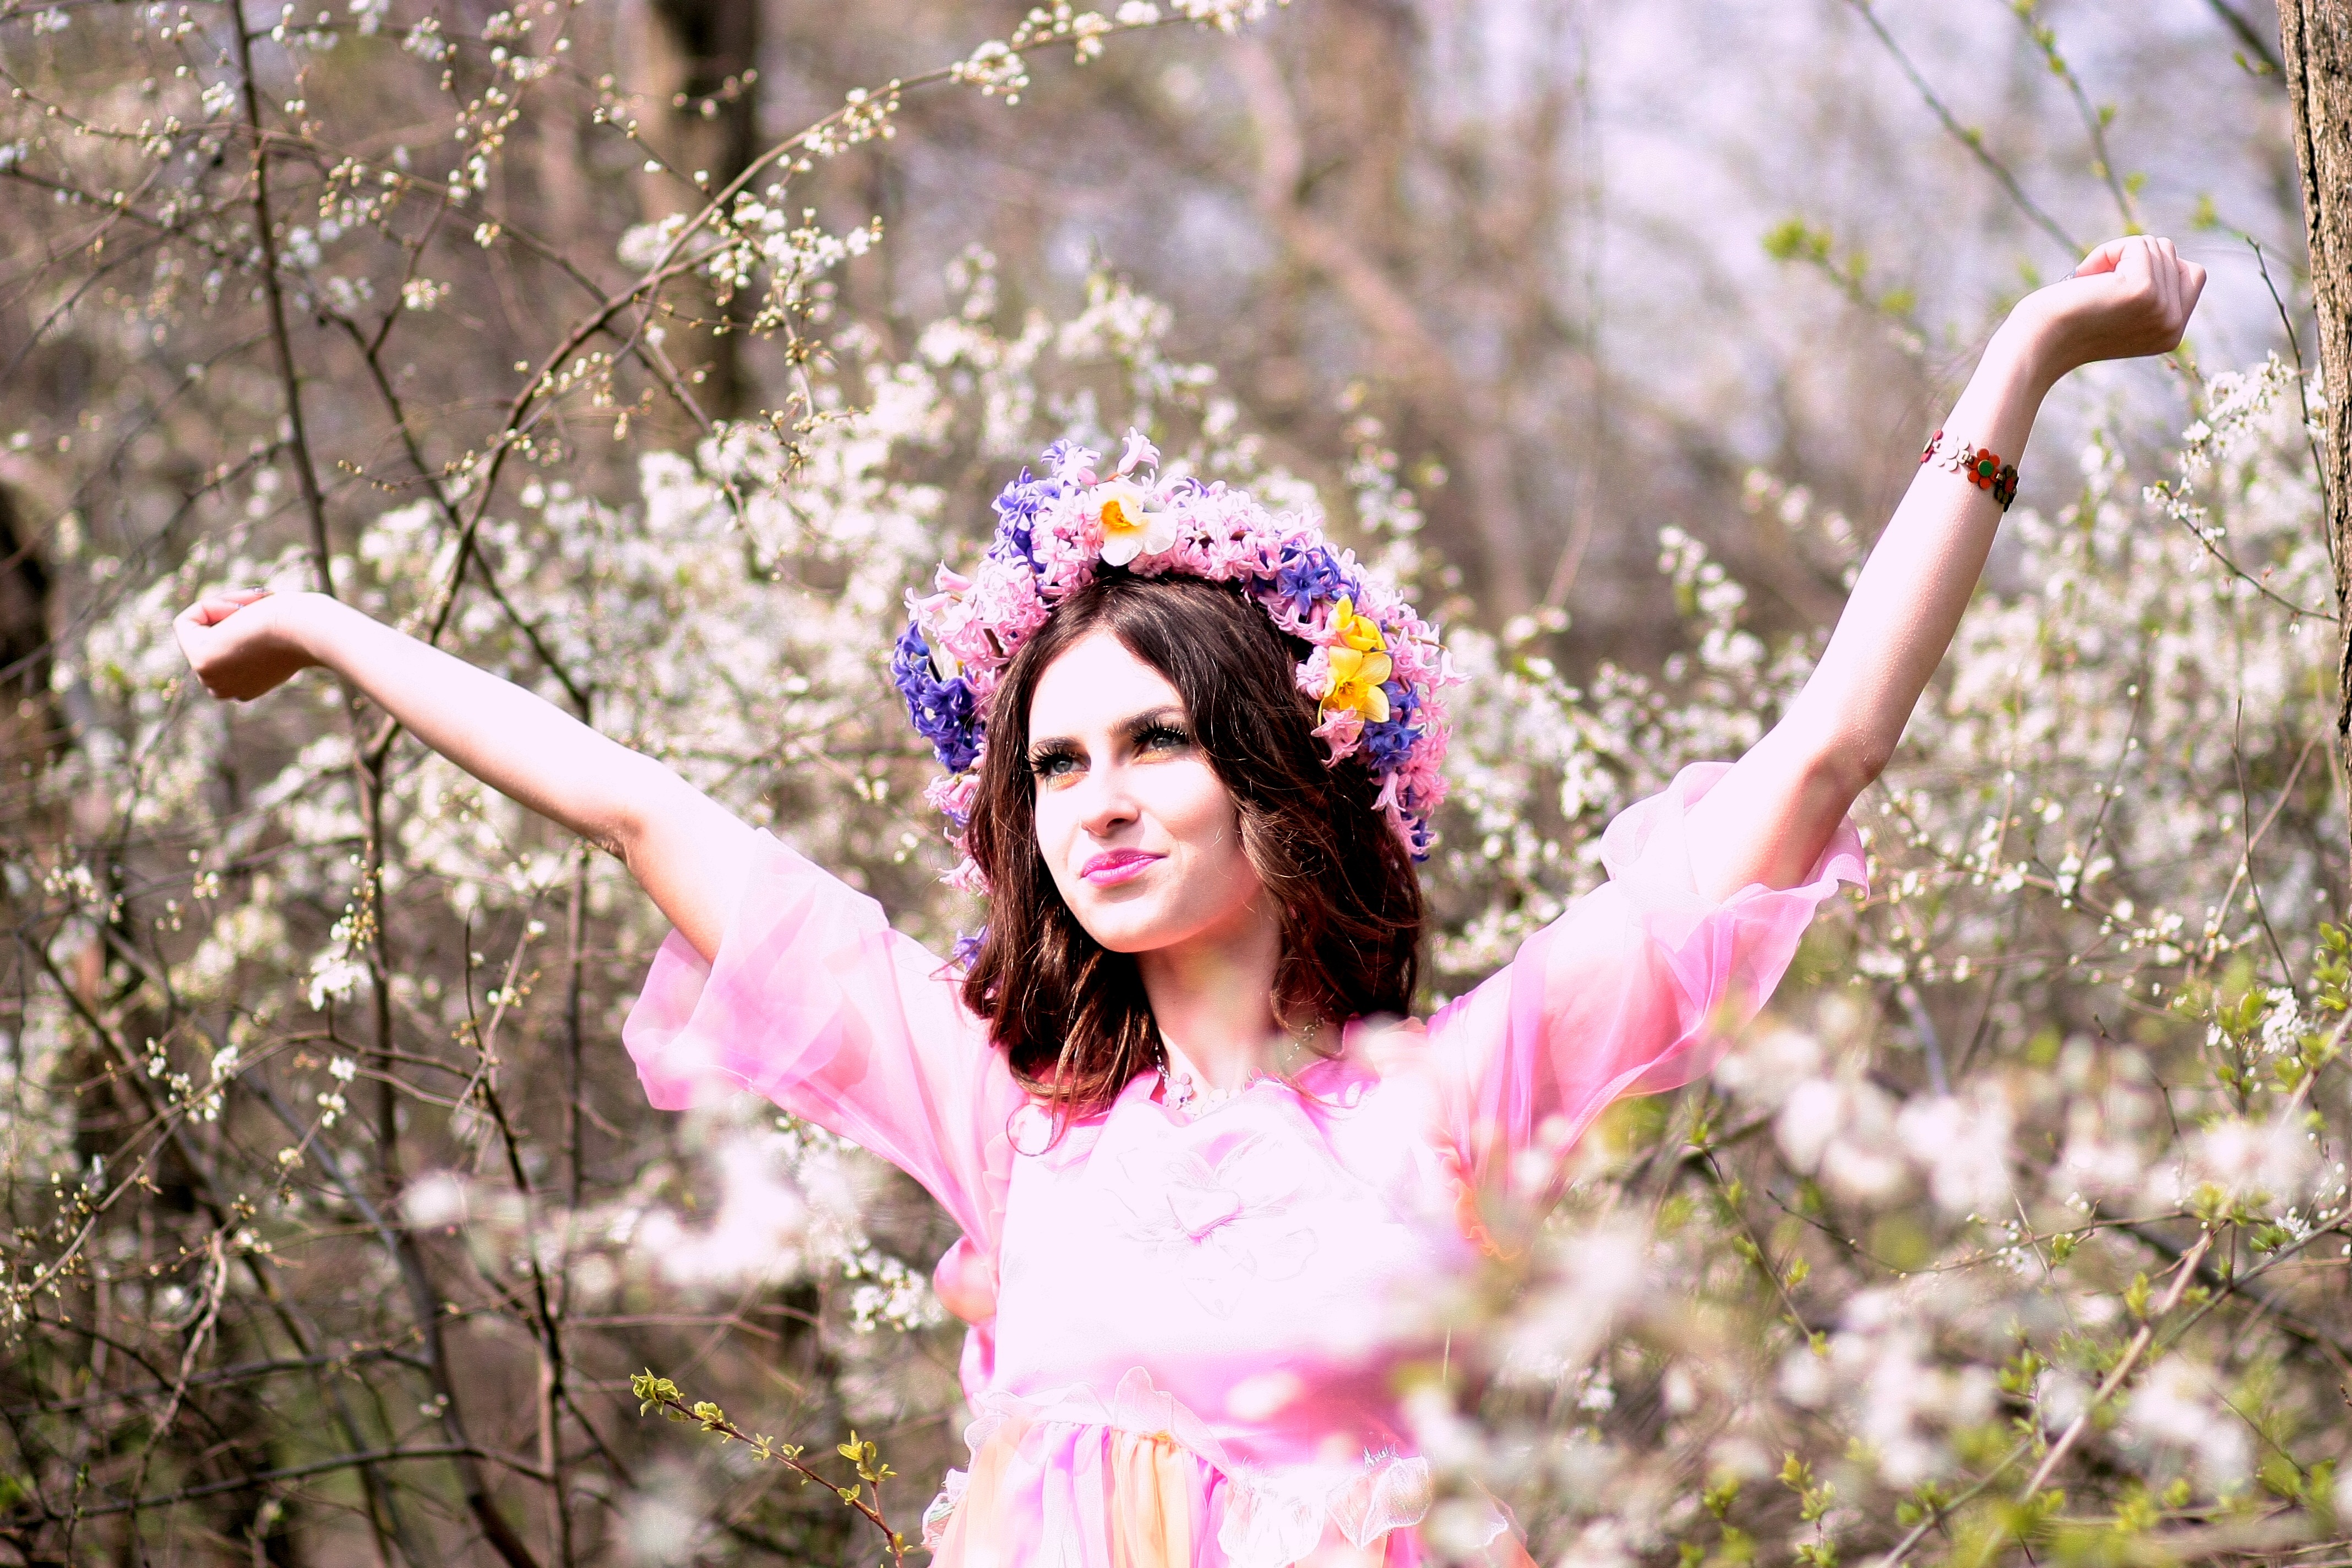
blossom, plant, girl, woman, white, photography, flower, spring, autumn, pink, flora, cherry blossom, wreath, flowers, petals, beauty, joy, costume, photo shoot